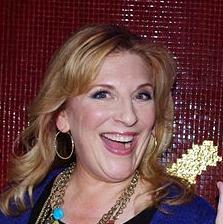
Age: 49